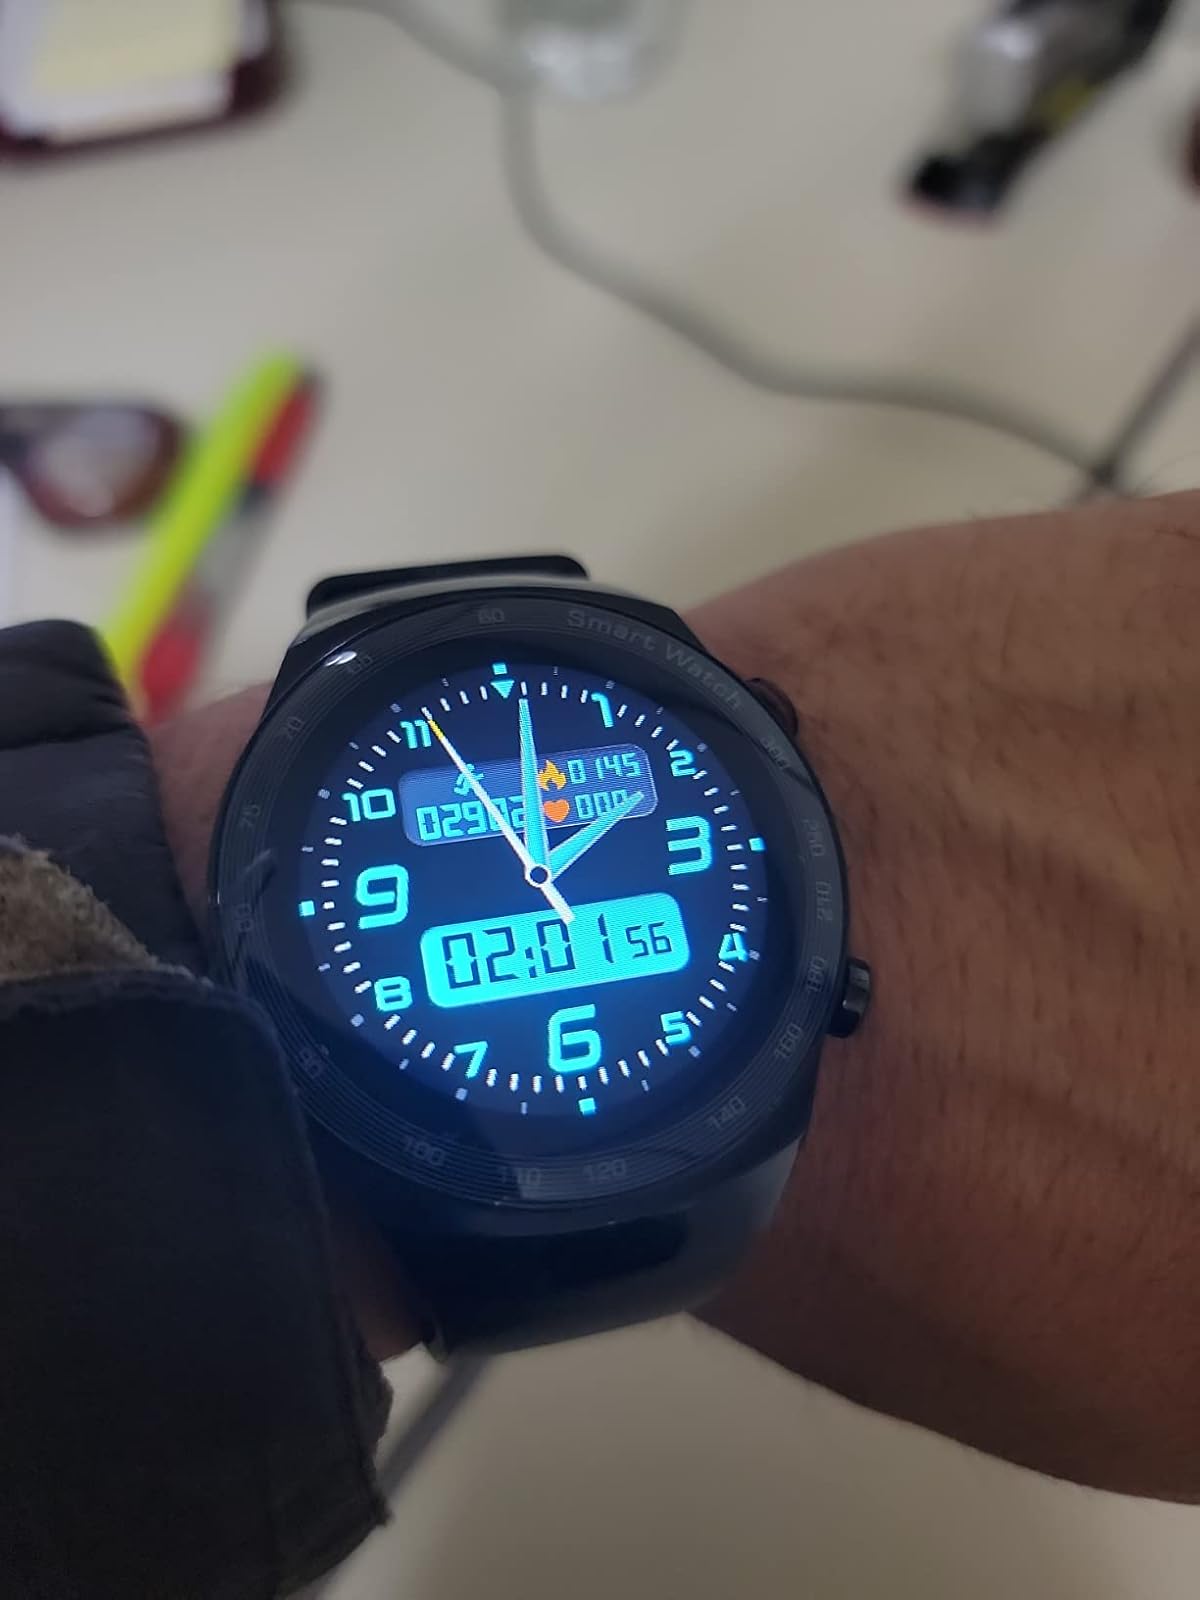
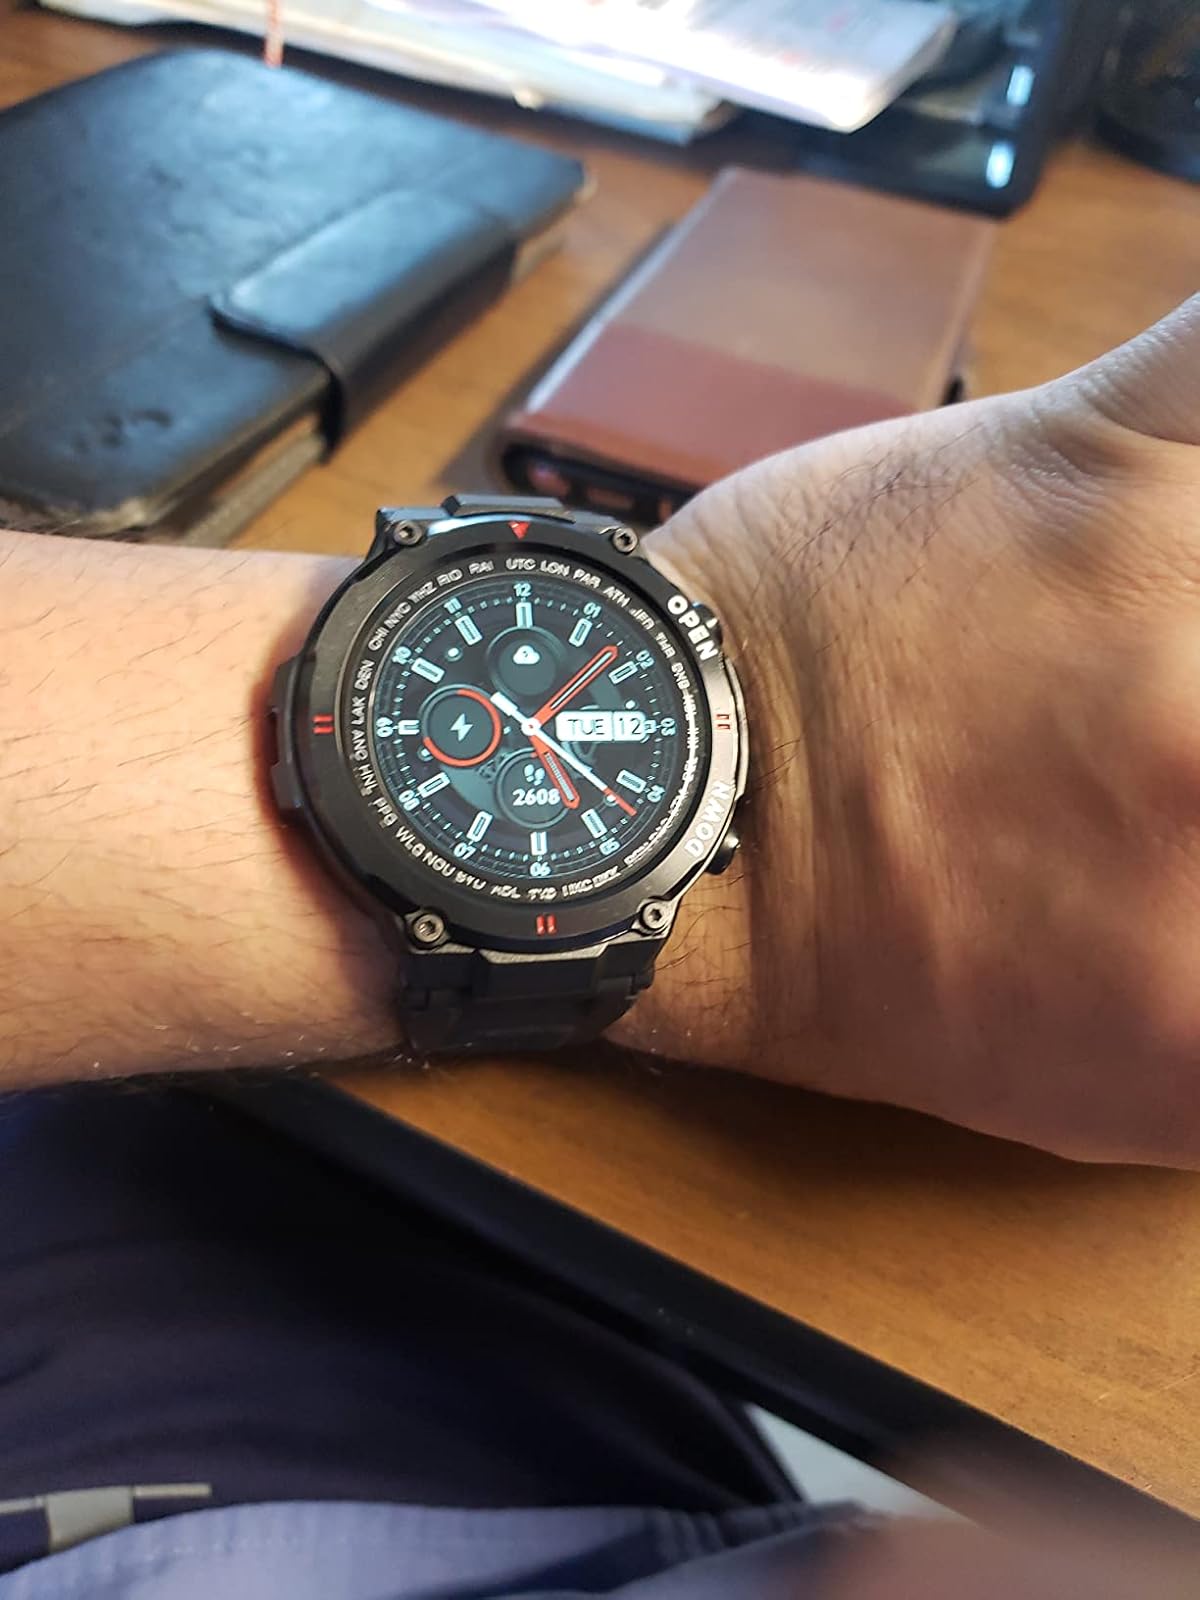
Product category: smartwatch
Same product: no